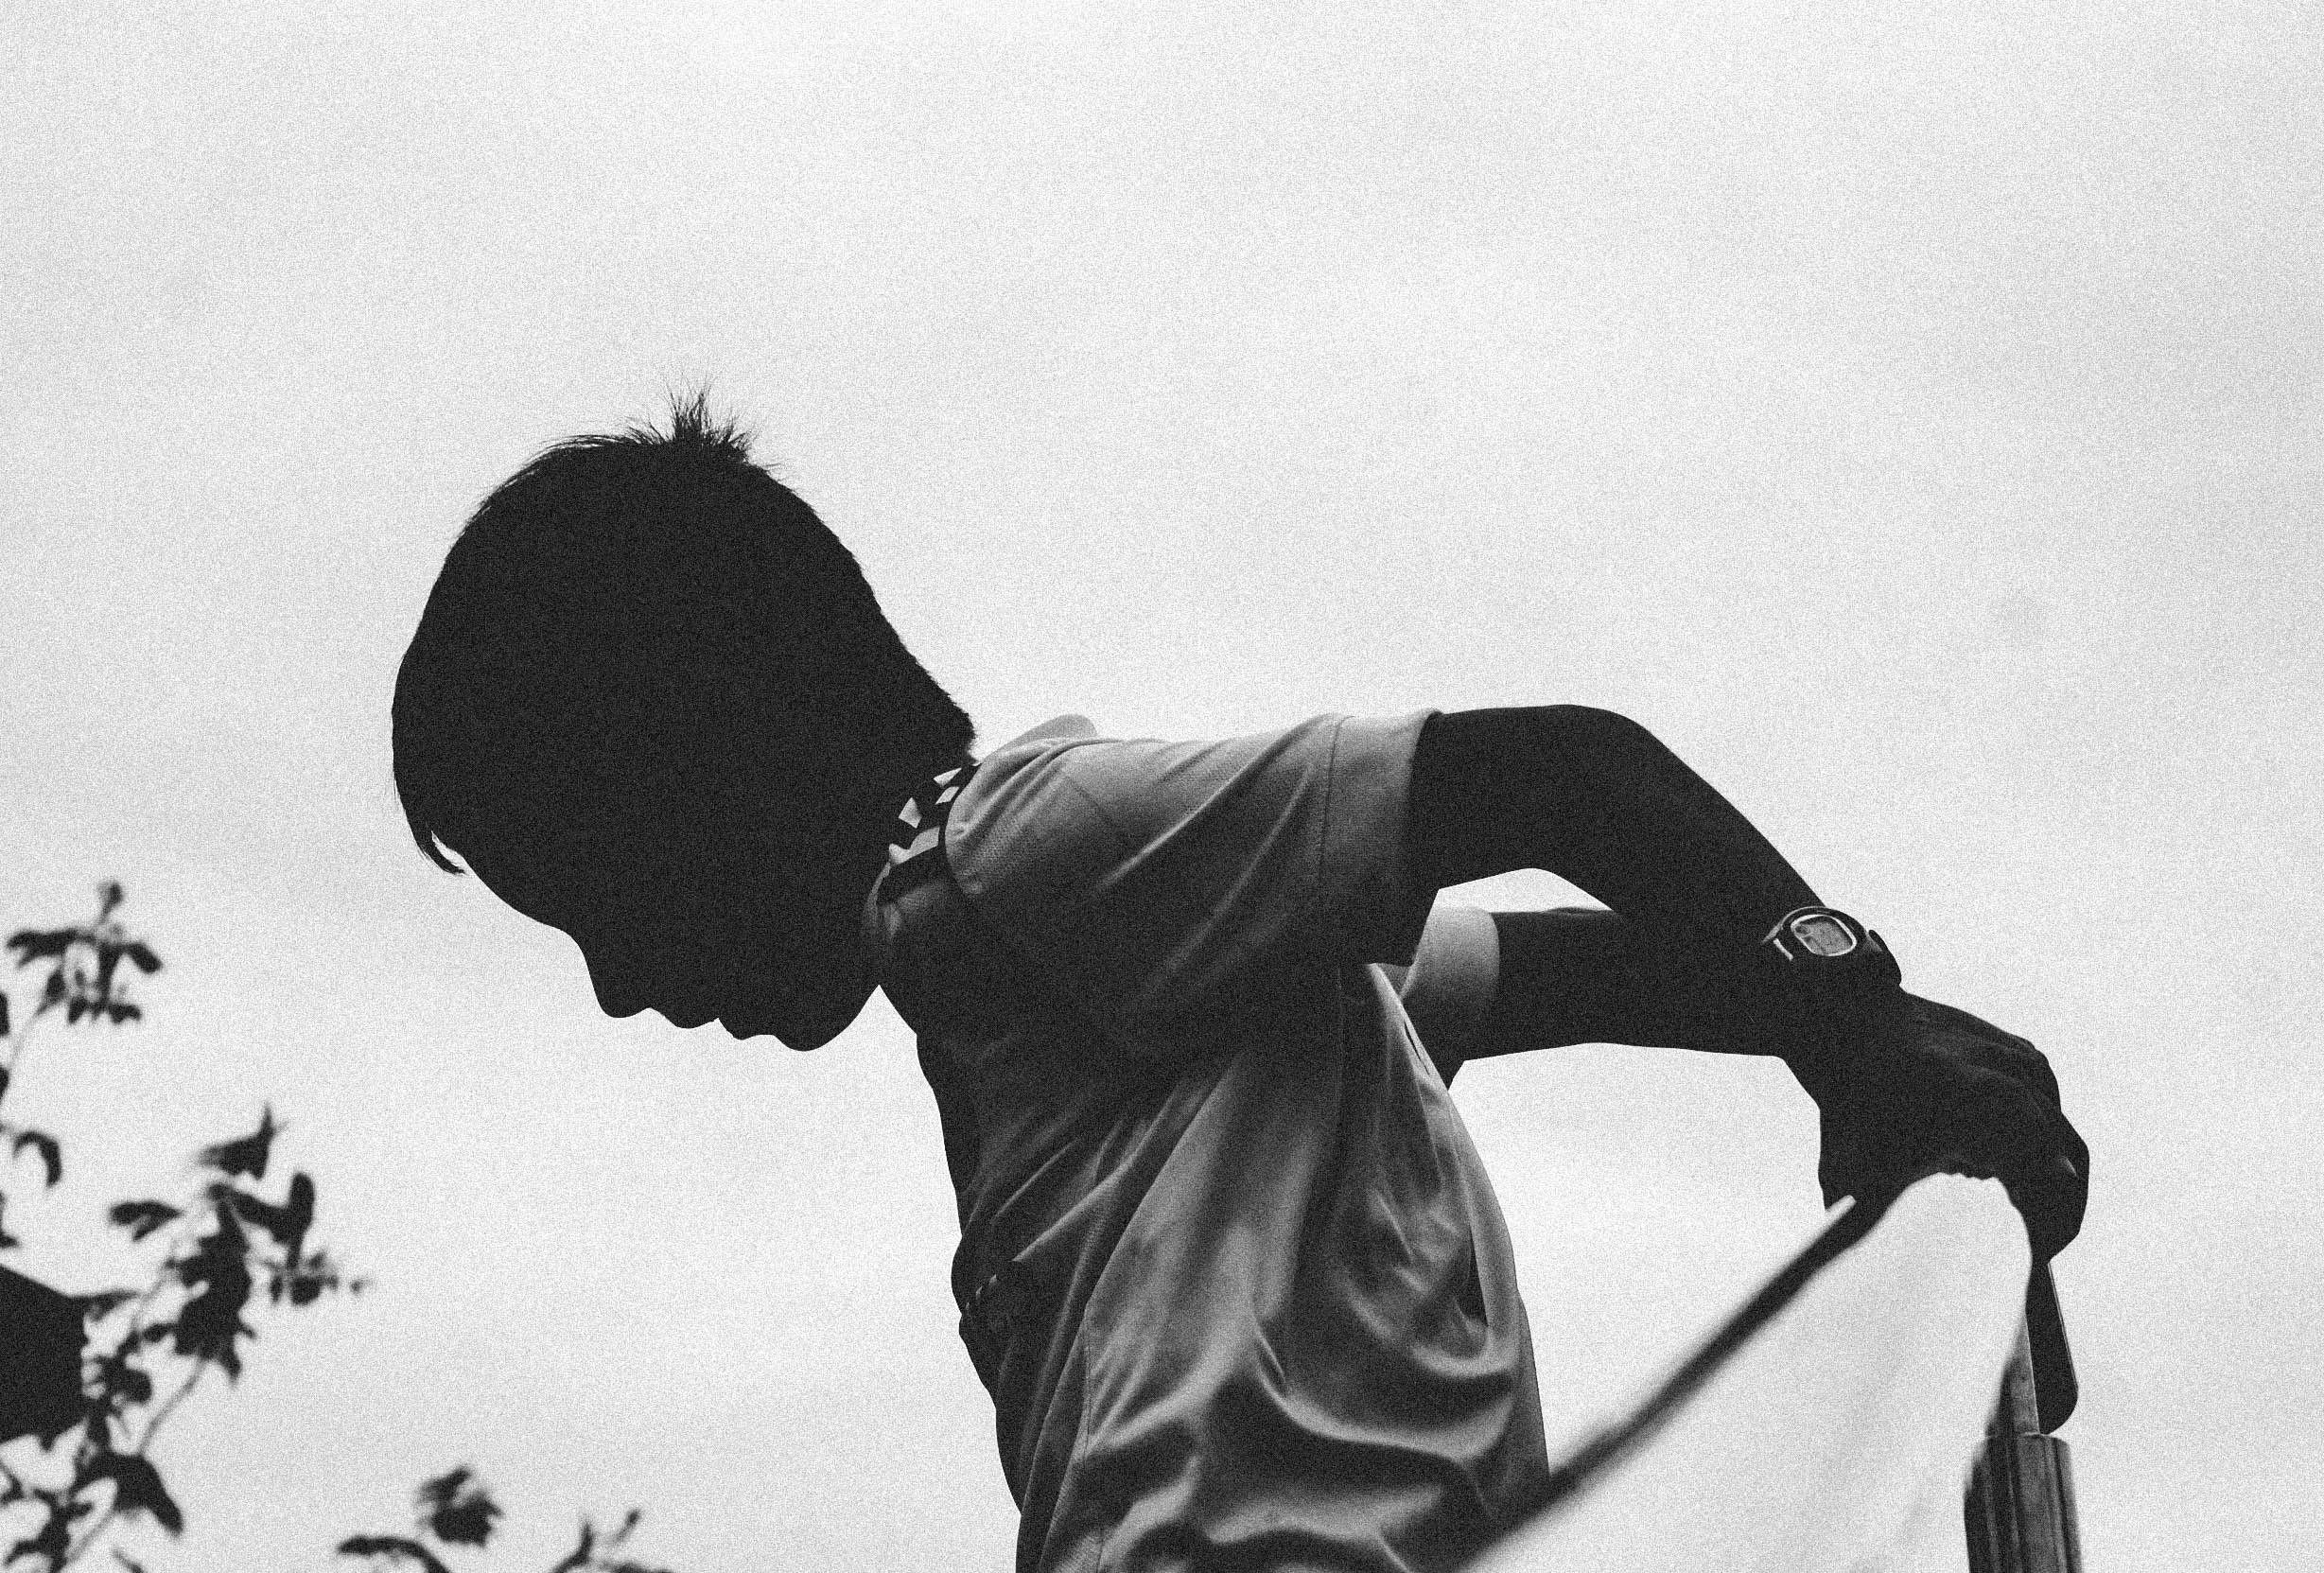
black, white, black and white, monochrome photography, photography, monochrome, style, shadow